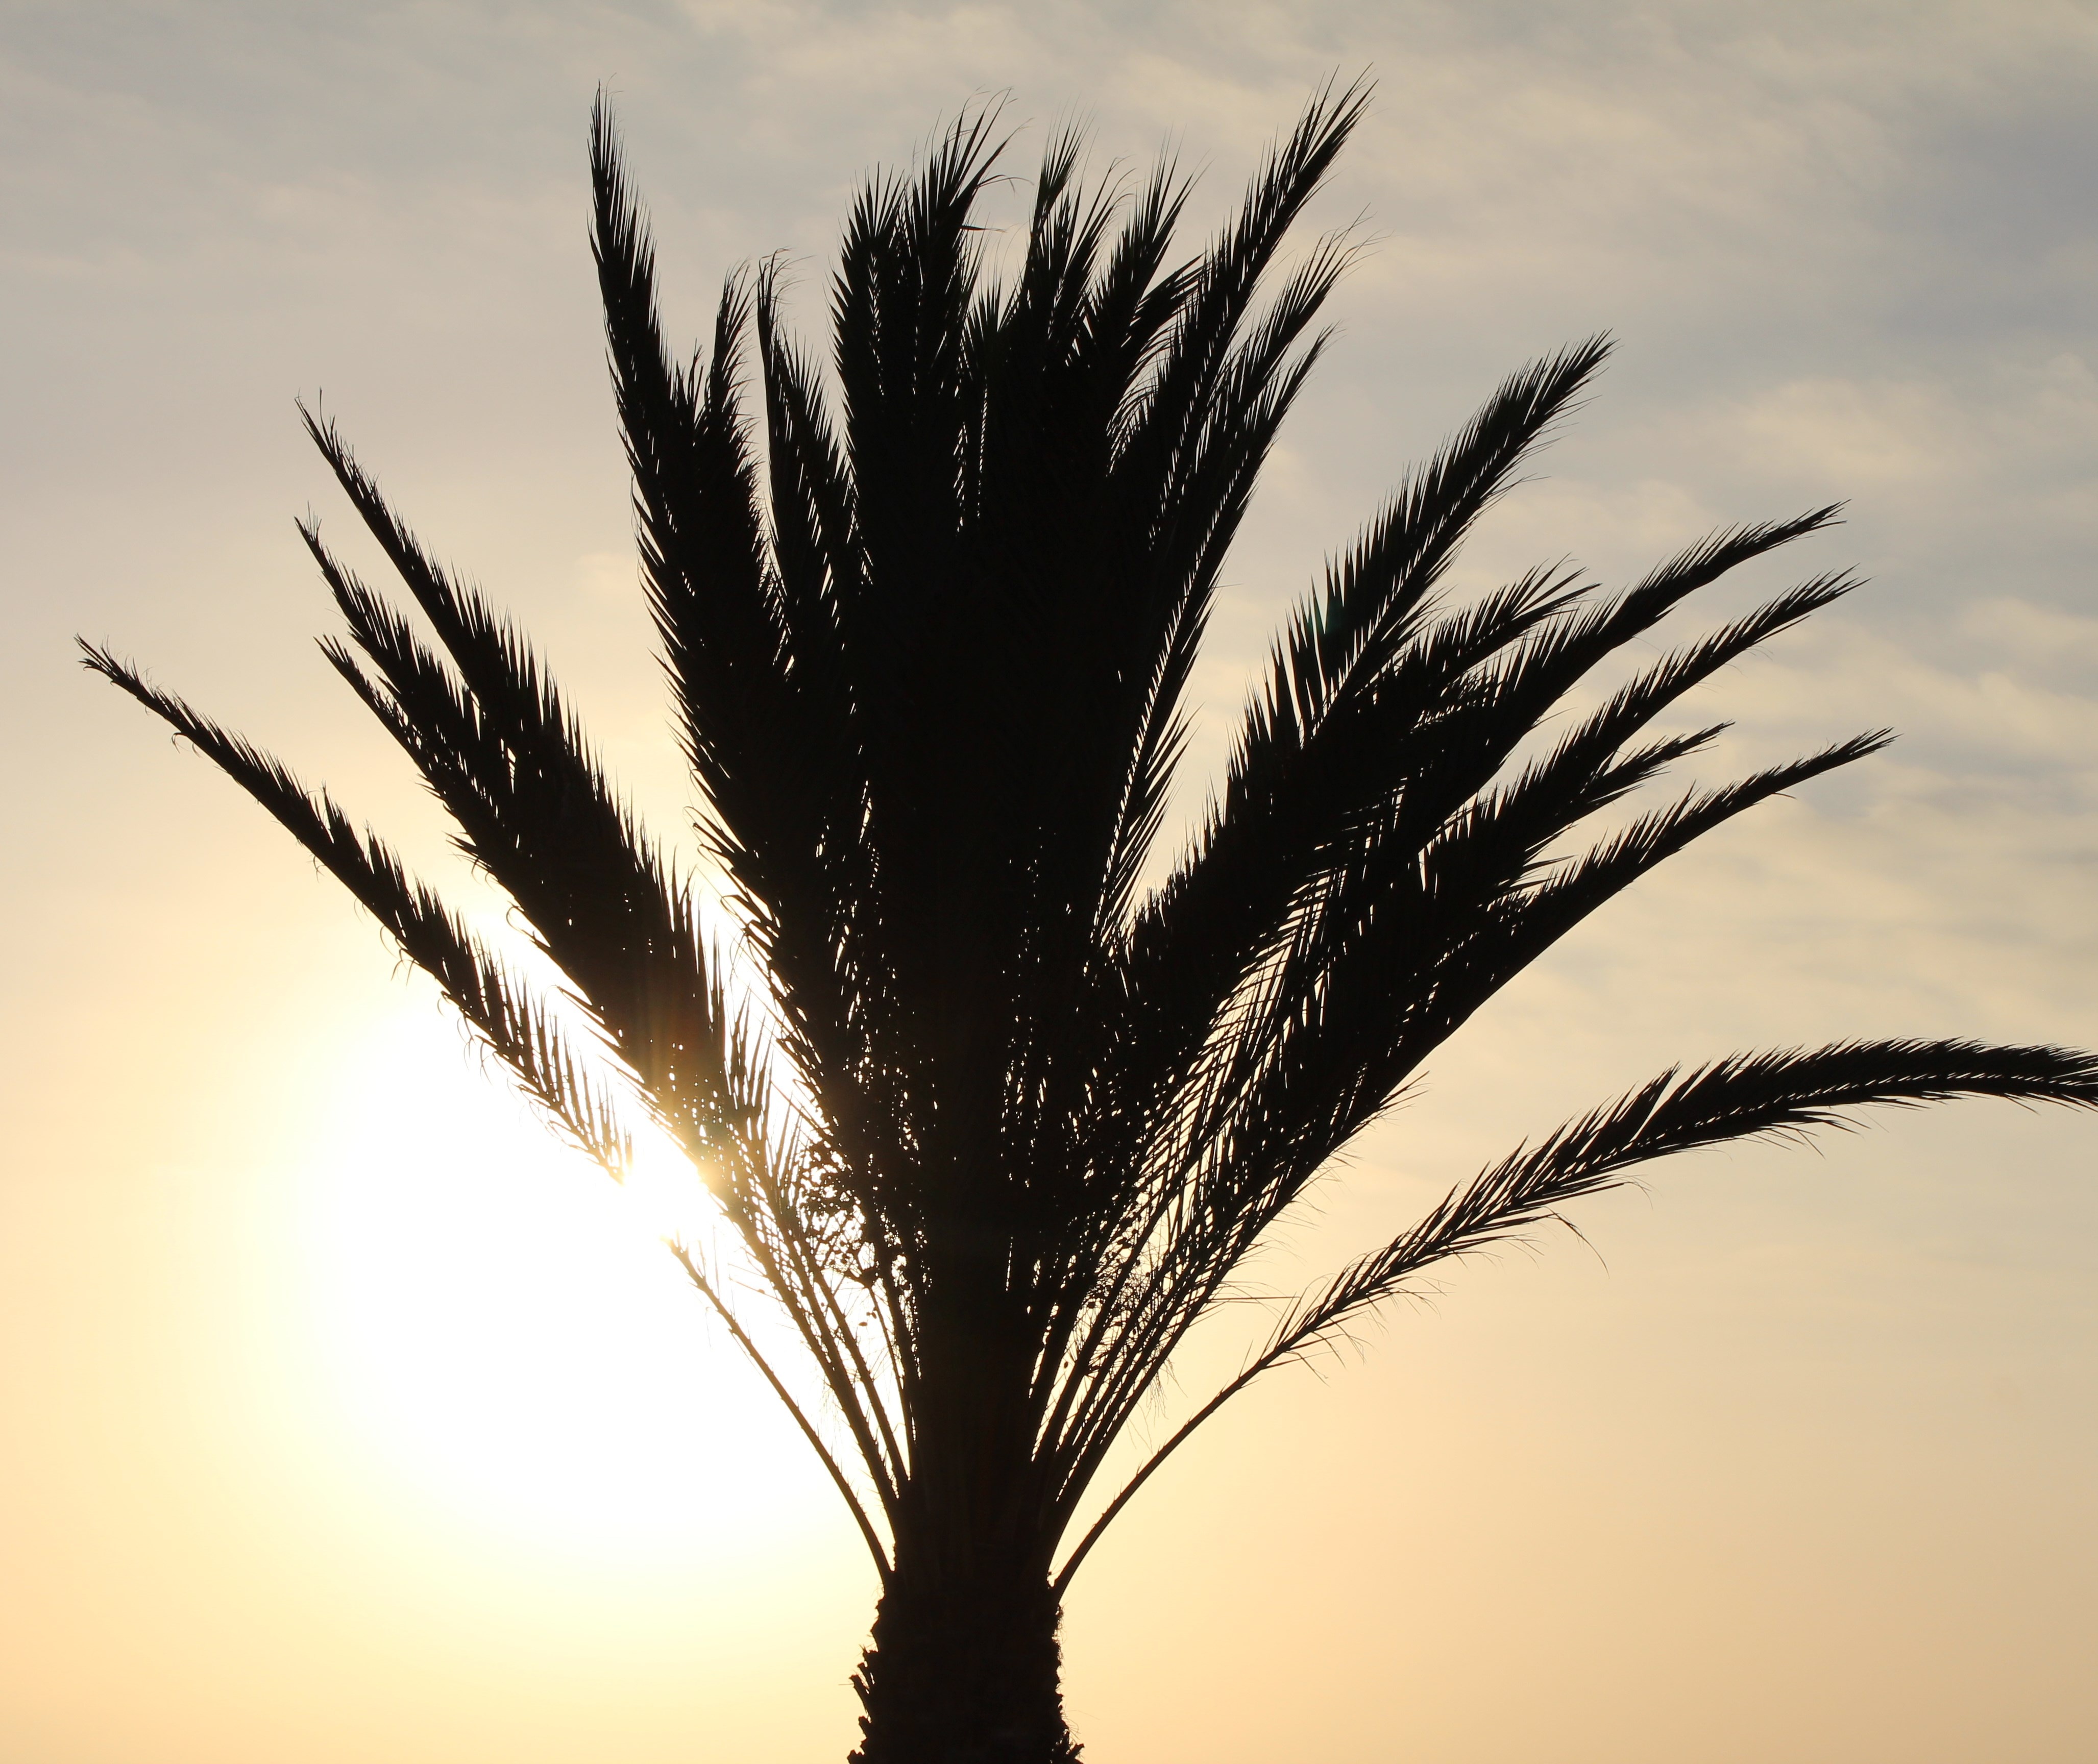
sea, tree, grass, branch, silhouette, light, plant, sky, sunset, sunlight, morning, leaf, flower, food, palm, produce, romantic, close up, mood, flowering plant, grass family, woody plant, land plant, arecales, palm family